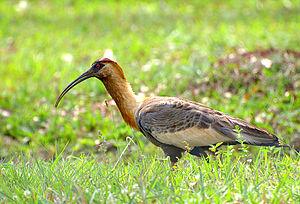
La province de Neuquén est une province d'Argentine, qui se trouve à l'extrémité nord-ouest de la Patagonie argentine. Avec une superficie de 94 378 km², elle est la plus petite province des régions australes du pays. Sa géographie s'abîme sur l'imposante Cordillère des Andes.
Le Río Carrenleufú, encore appelé Río Palena ou Río Corcovado, est un fleuve de Patagonie qui parcourt les territoires de l'Argentine et du Chili. Dans ce dernier pays, il porte le nom de Río Palena.
La Laguna Llancanelo est une immense étendue d'eau salée qui se trouve dans le département de Malargüe, à l'extrême sud de la province de Mendoza, en Argentine, au sein de la dépression dite de los Huarpes, dans un environnement semi-désertique. Le nom de Llancanelo signifie en Mapudungun « Perle couleur vert-azur ».